Aspasia Manos

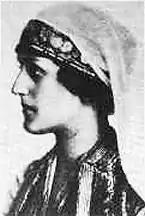
Aspasia Manos in Greek costume, ca. 1920

Faced with the complete opposition of both the government and royal family, Alexander I and Aspasia decided to marry secretly. With the help of Aspasia's brother-in-law, Christos Zalokostas, and after three attempts, the couple managed to be wedded by the Archimandrite Zacharistas in the evening of 17 November 1919. After the ceremony (which also included a civil wedding), the archimandrite swore to keep silent about it, but he quickly broke his promise and confessed the whole affair to the Metropolitan Meletius III of Athens. Through her marriage, she and her descendants would become the only ethnically Greek members of the Greek royal family, which originated in Denmark.